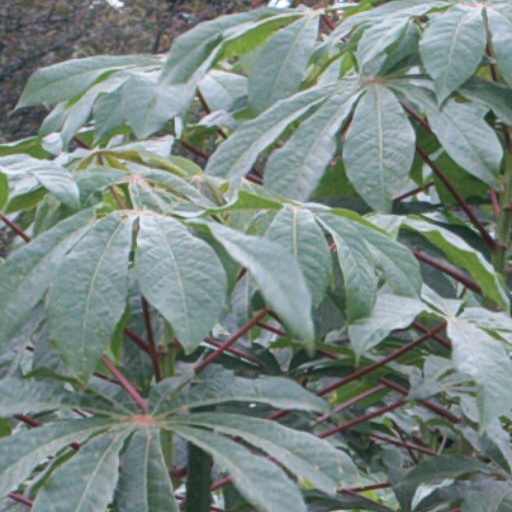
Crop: cassava